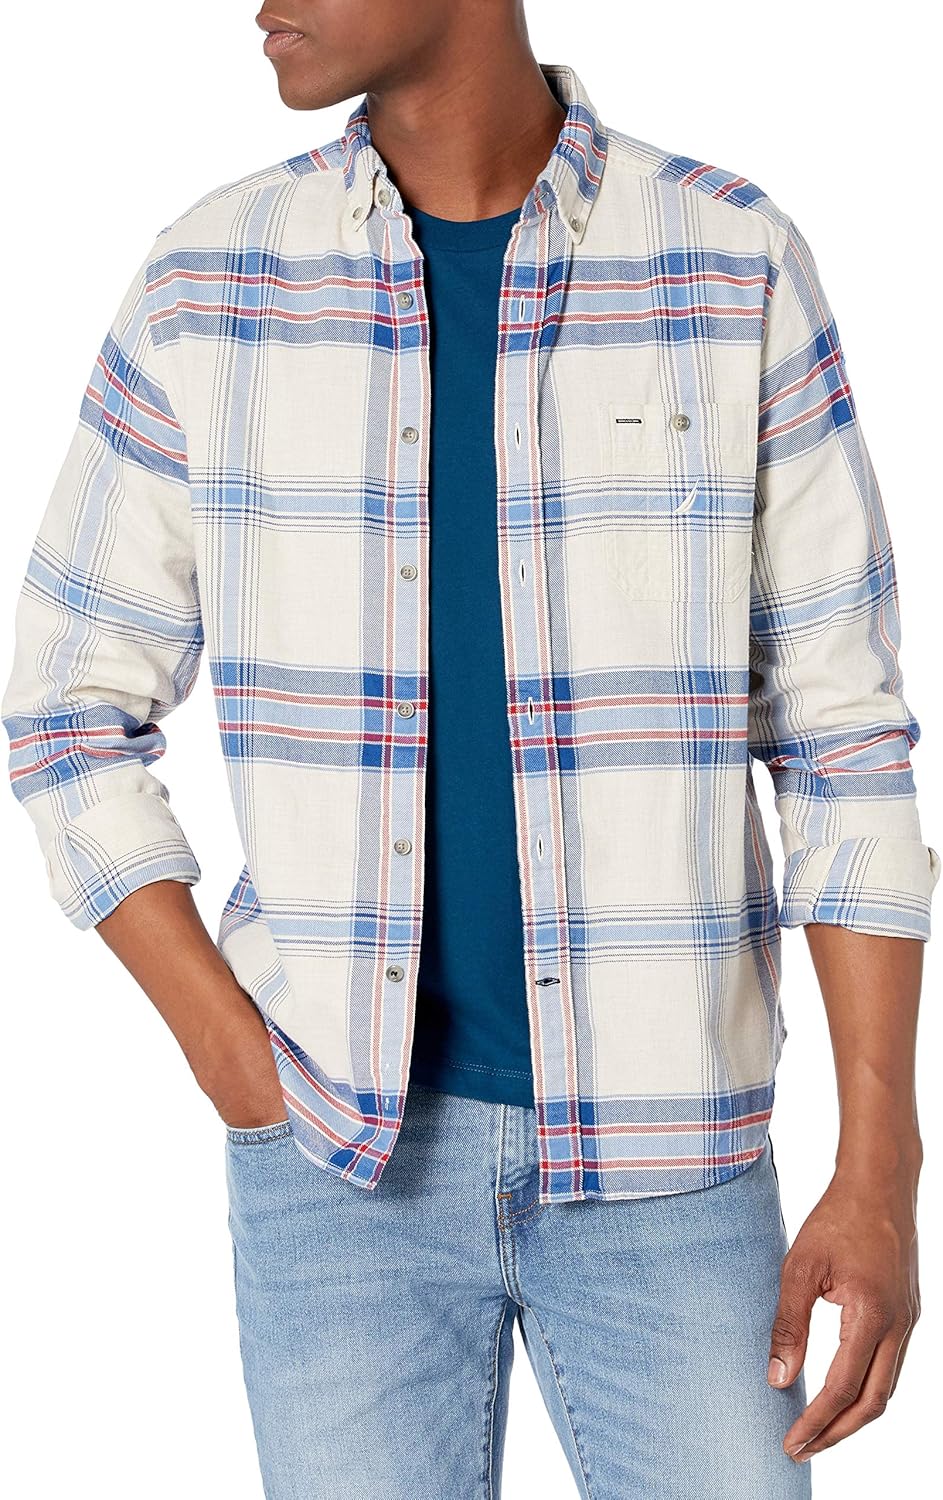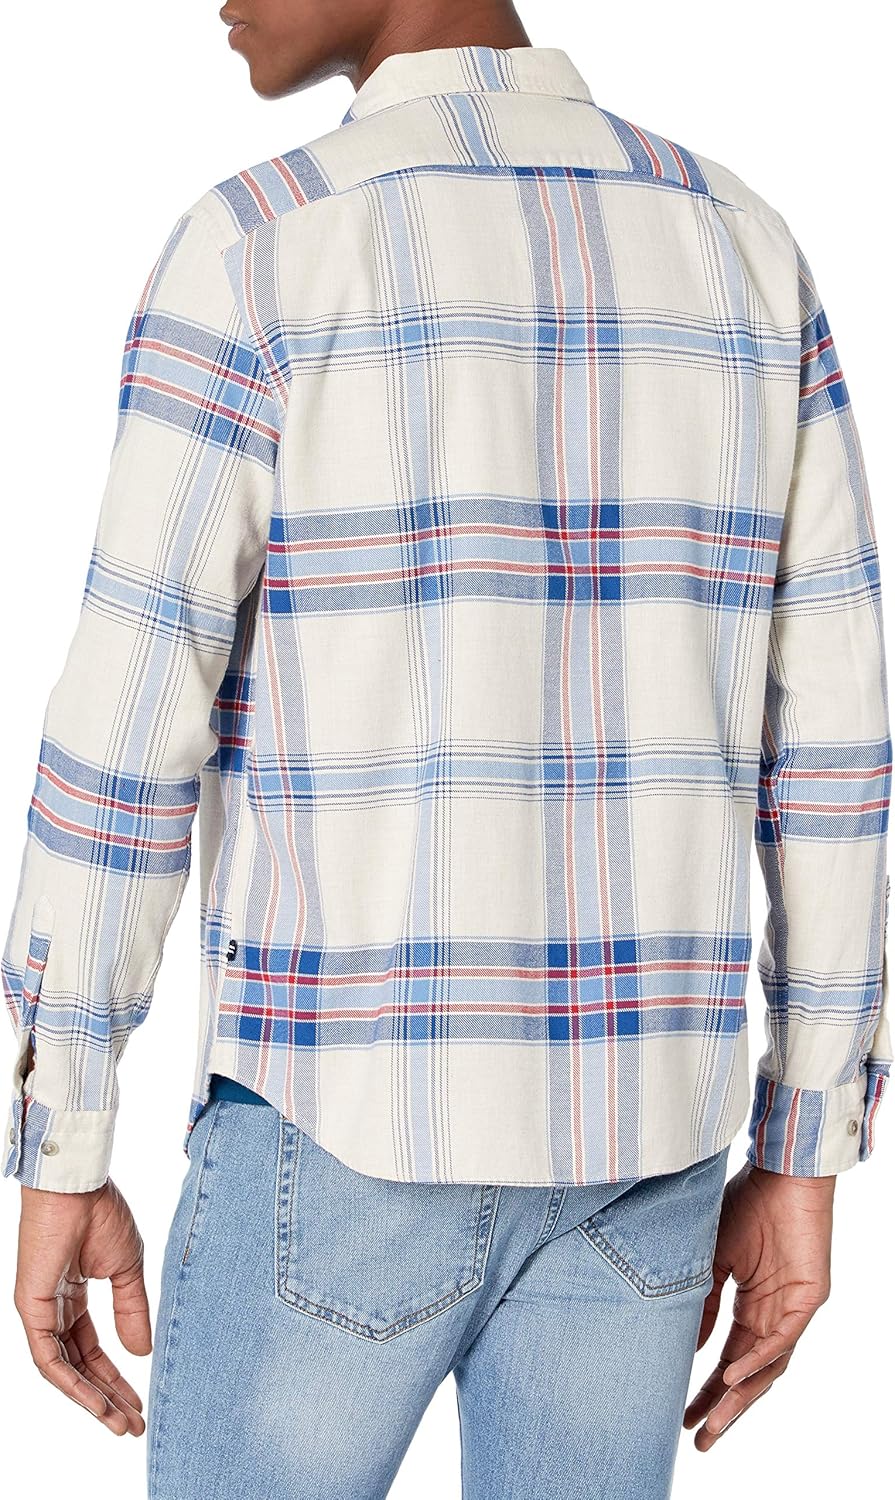
Nautica Men's Classic-fit Plaid Shirt Jacket
Category: AMAZON FASHION
A soft, warm flannel is essential to combat cooler temps and this breathable cotton shirt is the perfect piece to layer over your favorite tee.
Features: 100% Cotton | Imported | Button closure | Machine Wash | Button-down collar; button front closures | Long sleeves; button closures at cuffs; patch pocket at front | Classic-fit | J-class logo at chest